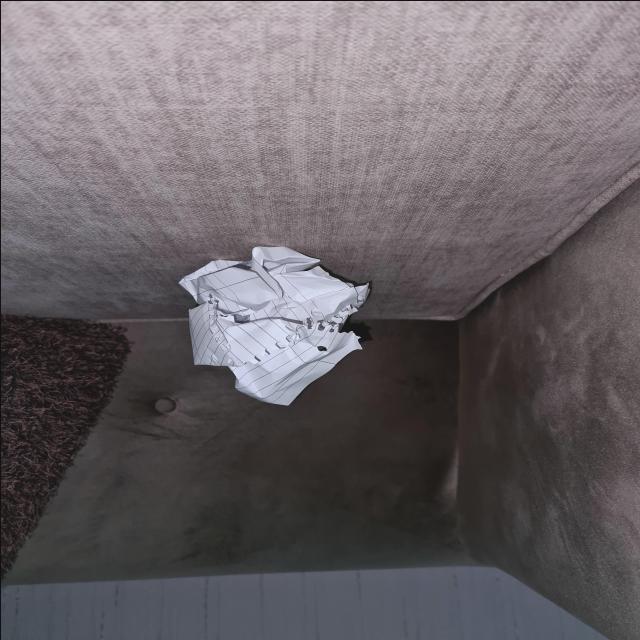
Label: tissues